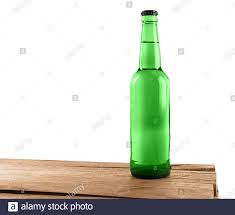
Label: glass